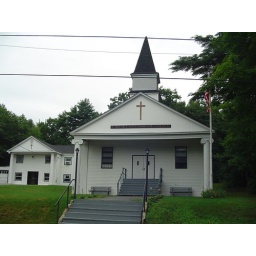
right across the street from the house in Gardiner, Maine